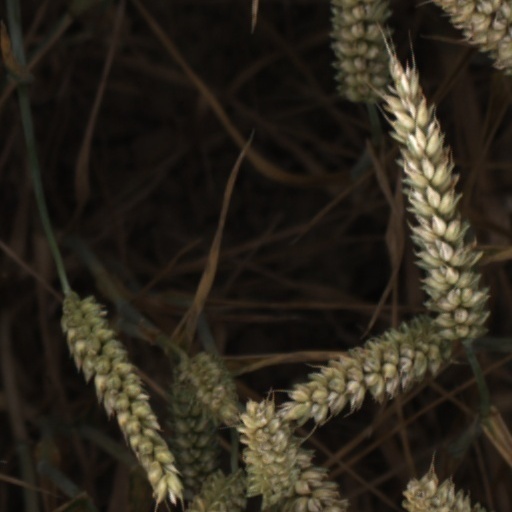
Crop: wheat